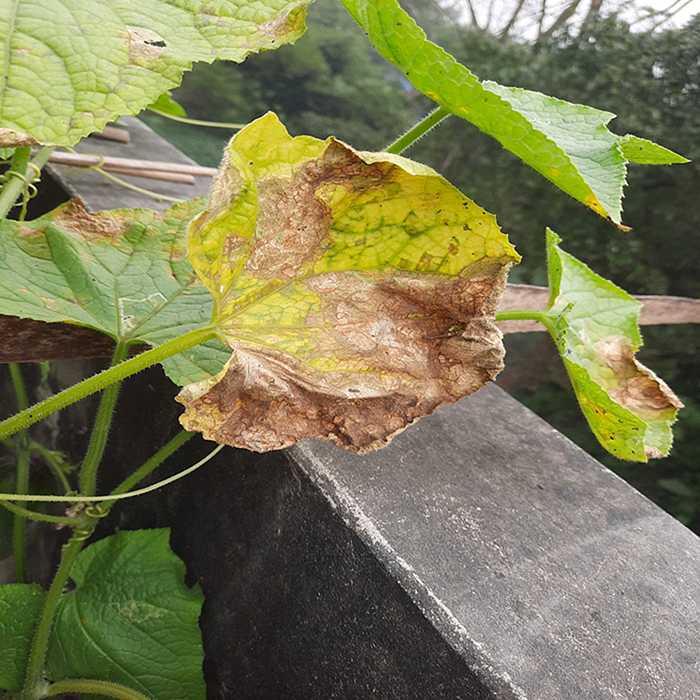
Plant: Cucumber
Label: Anthracnose lesions